Mount Fairy

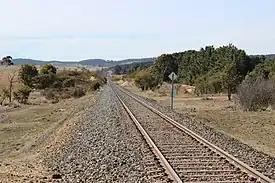
Bombala railway line, looking north to former Mount Fairy railway station

For many years, Mount Fairy was the site of a quarry, where dolomite was obtained for use in the iron and steel industry at Port Kembla.